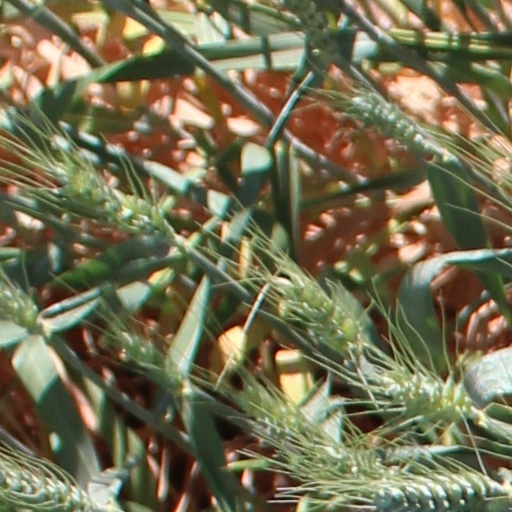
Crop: wheat